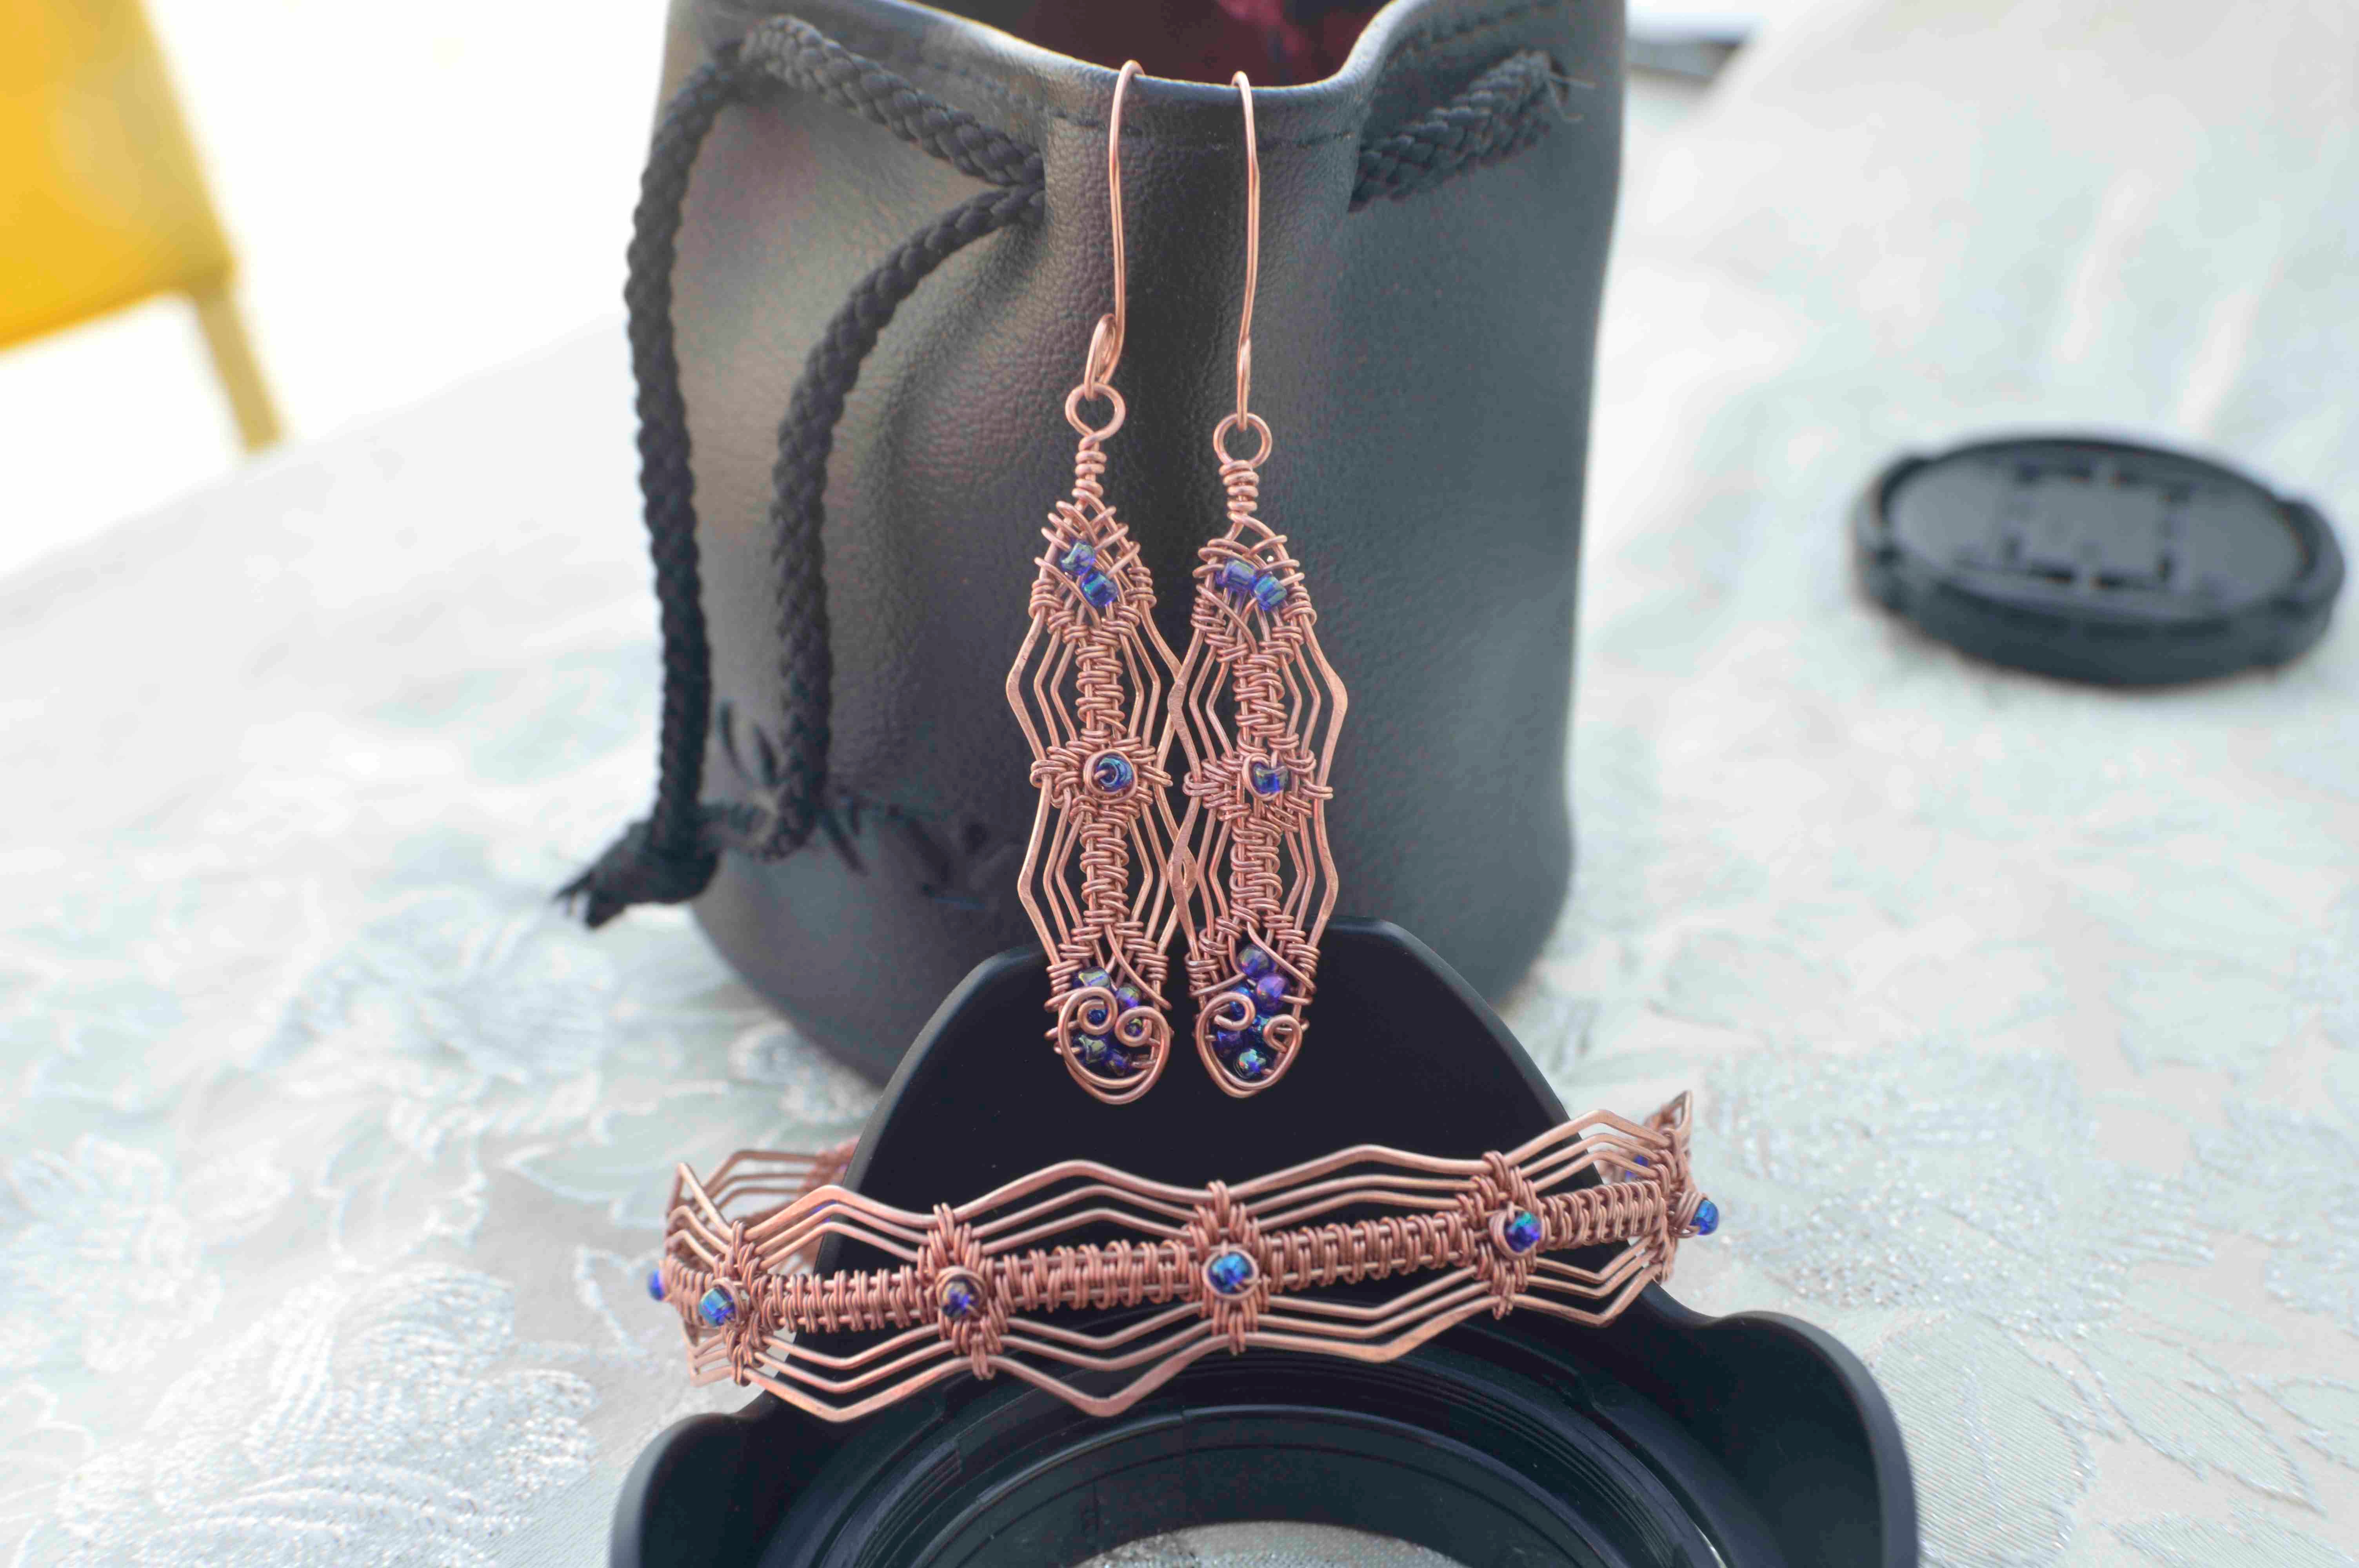
hand, pattern, design, footwear